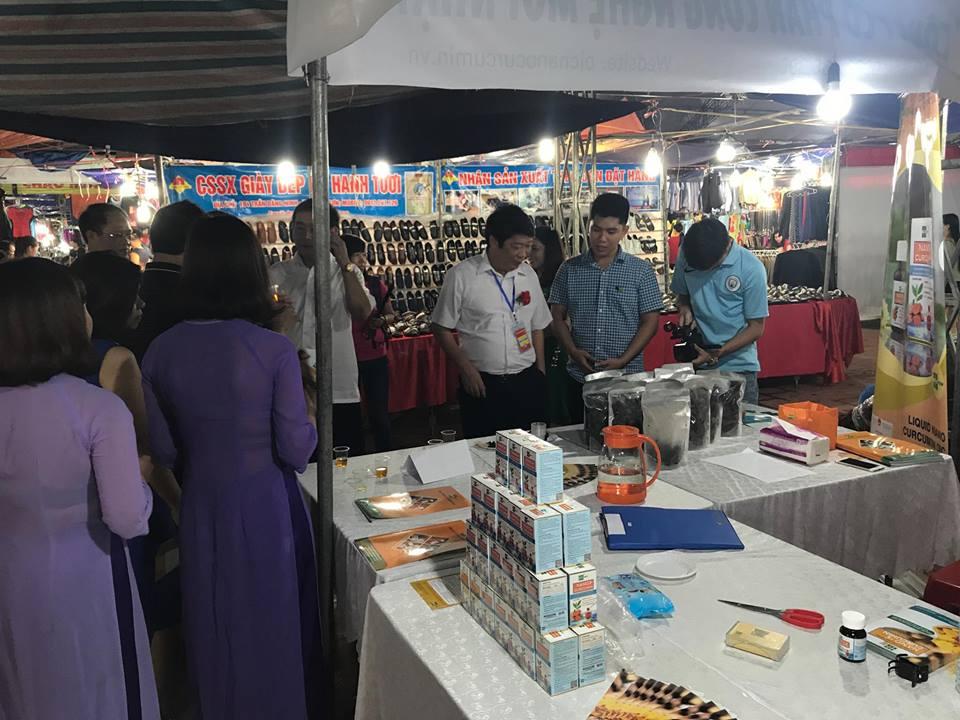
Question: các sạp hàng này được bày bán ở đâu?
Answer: ở trong một khu hội chợ mua sắm